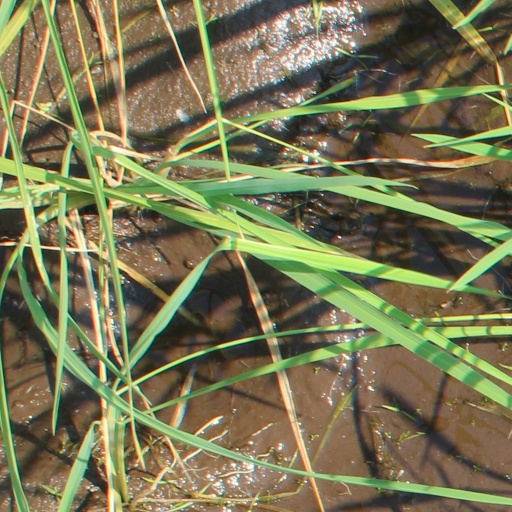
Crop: rice